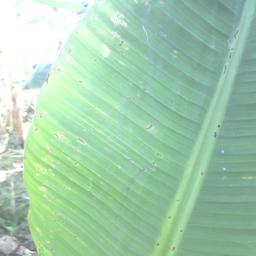
Label: BLACK SIGATOKA